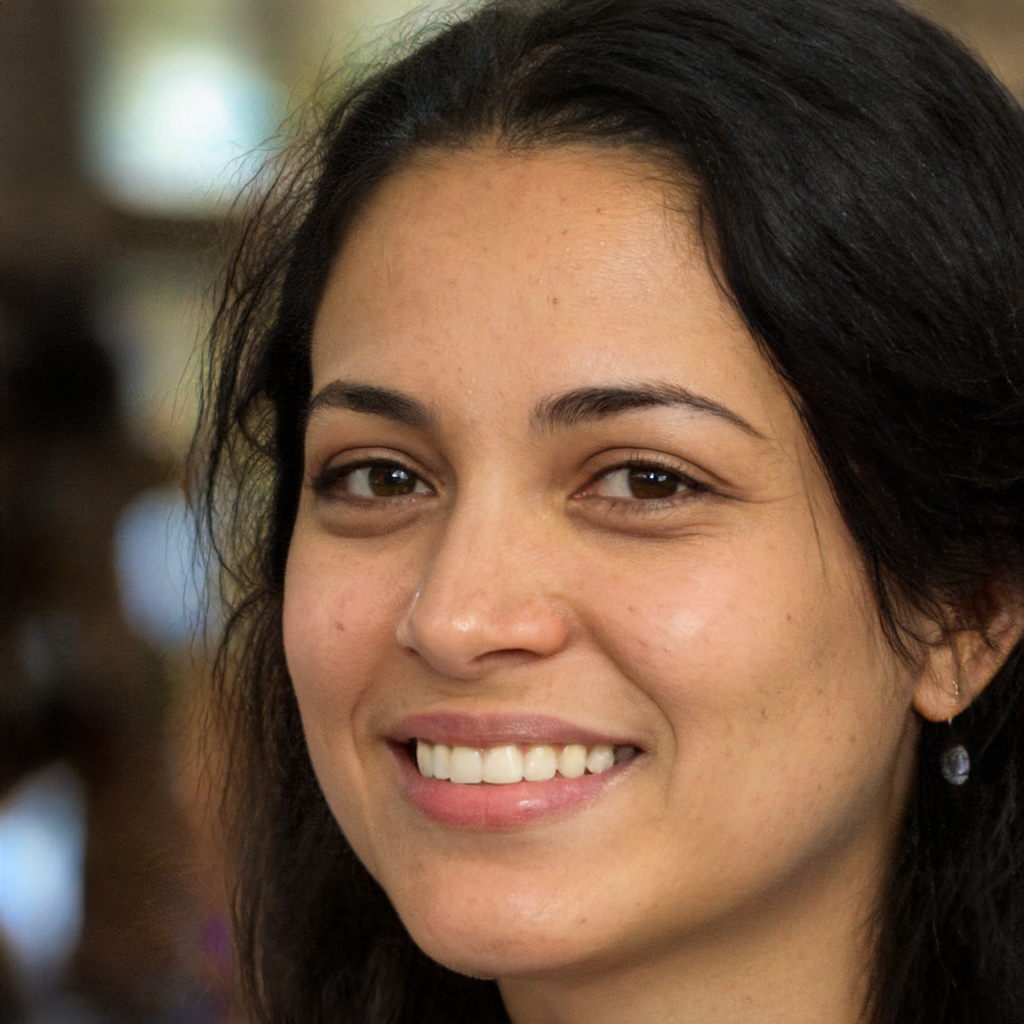
Gender: Female